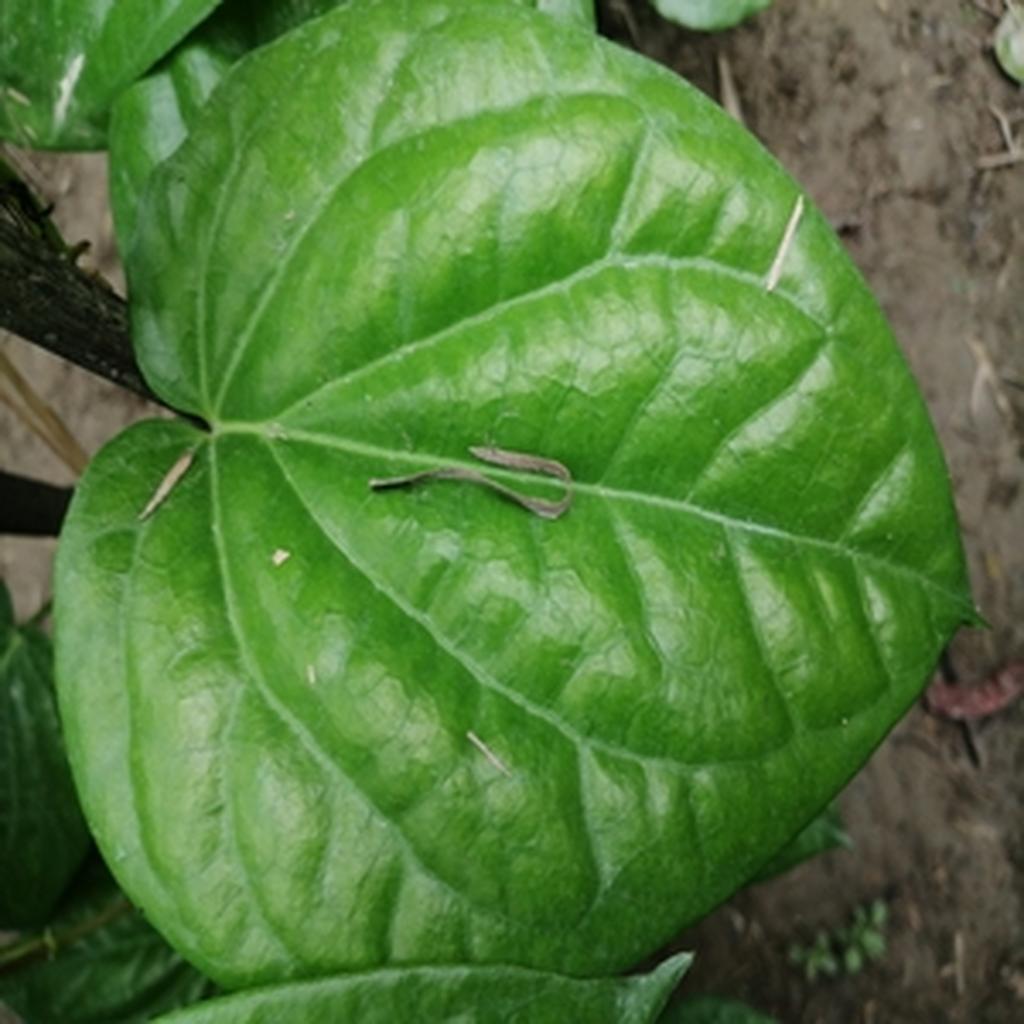
Label: Healthy_Leaf